Automobile graveyard

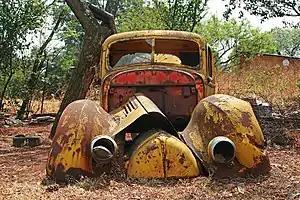
An abandoned vintage automobile

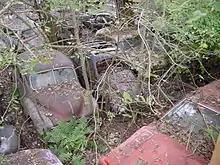
A car graveyard in Kaufdorf, September 2008, before it was cleared

An automobile graveyard or car cemetery is a place in which decrepit road vehicles reside while waiting to be destroyed or recycled or are left abandoned and decaying.